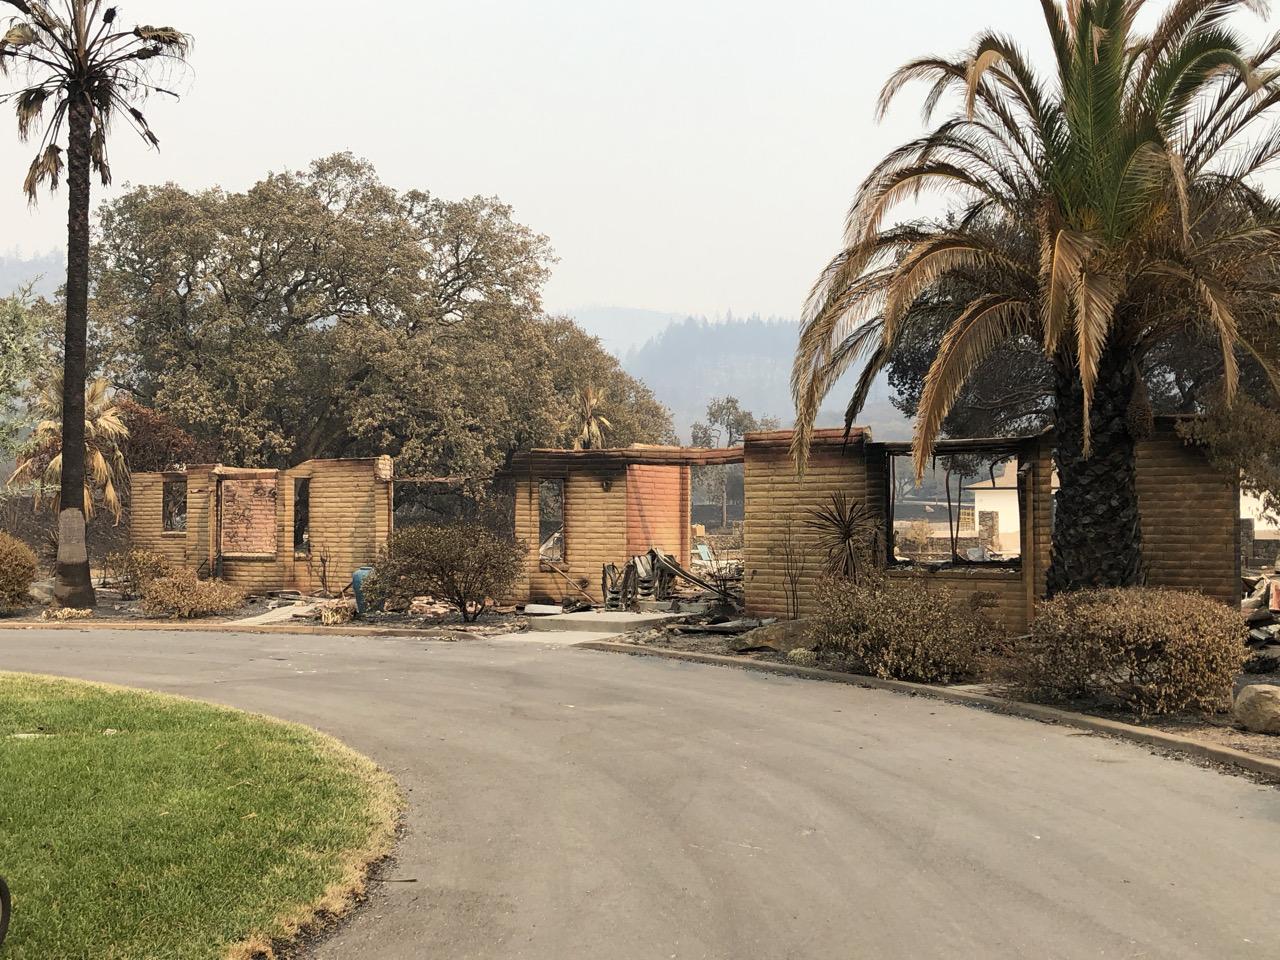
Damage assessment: destroyed